Political spectrum

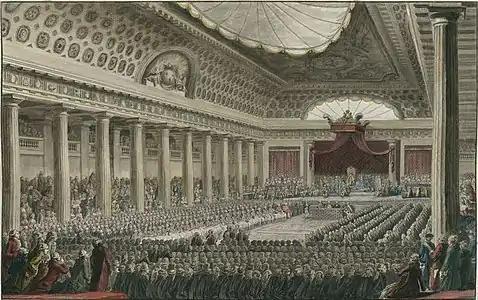
The 5 May 1789 opening of the Estates General of 1789 in Versailles

The terms "right" and "left" refer to political affiliations originating early in the French Revolutionary era of 1789–1799 and referred originally to the seating arrangements in the various legislative bodies of France. As seen from the Speaker's seat at the front of the Assembly, the aristocracy sat on the right (traditionally the seat of honor) and the commoners sat on the left, hence the terms right-wing politics and left-wing politics.